Thomas' Methodist Episcopal Chapel

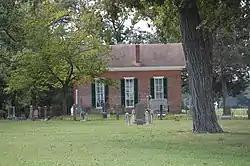

Thomas' Methodist Episcopal Chapel, also known as Thomas Chapel, is a historic Methodist chapel and cemetery located near Chapeltown in Kent County, Delaware. The site was the location of the freedman Harry Hosier's 1784 sermon, the first to be delivered by an African American man directly to a white congregation.